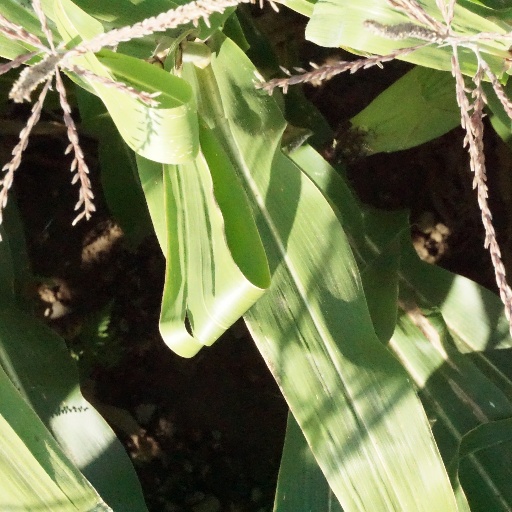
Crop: maize; corn